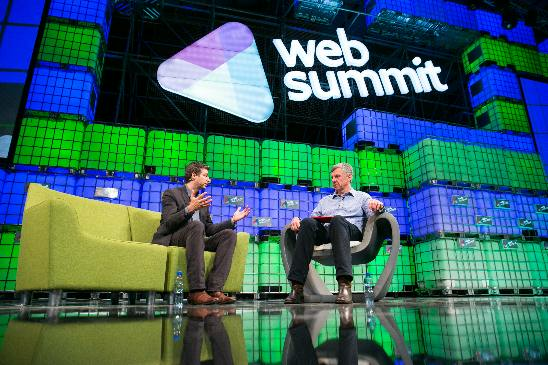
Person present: Yes